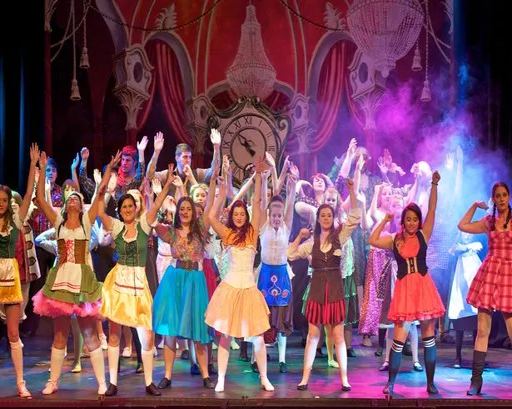
spellbinding performance of adapted work was held